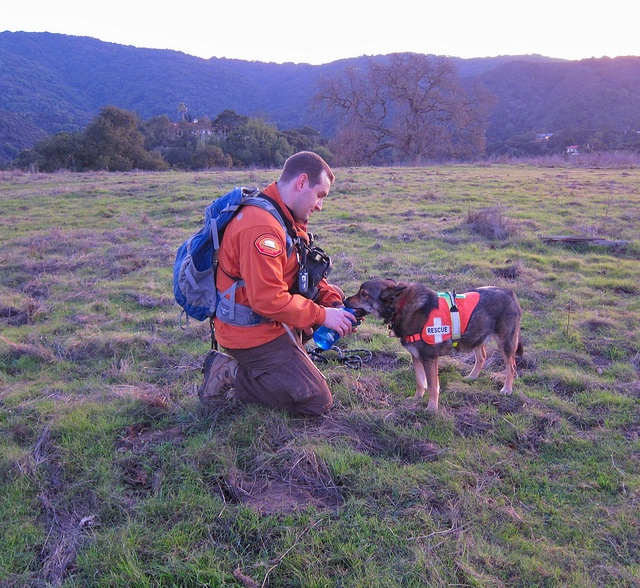
A man in an orange jacket playing with a  dog.
A man giving a dog some water while on the field.
A man is in the grass with a rescue dog.
a person kneeling in a field next to a dog
a man kneeling and playing with a dog